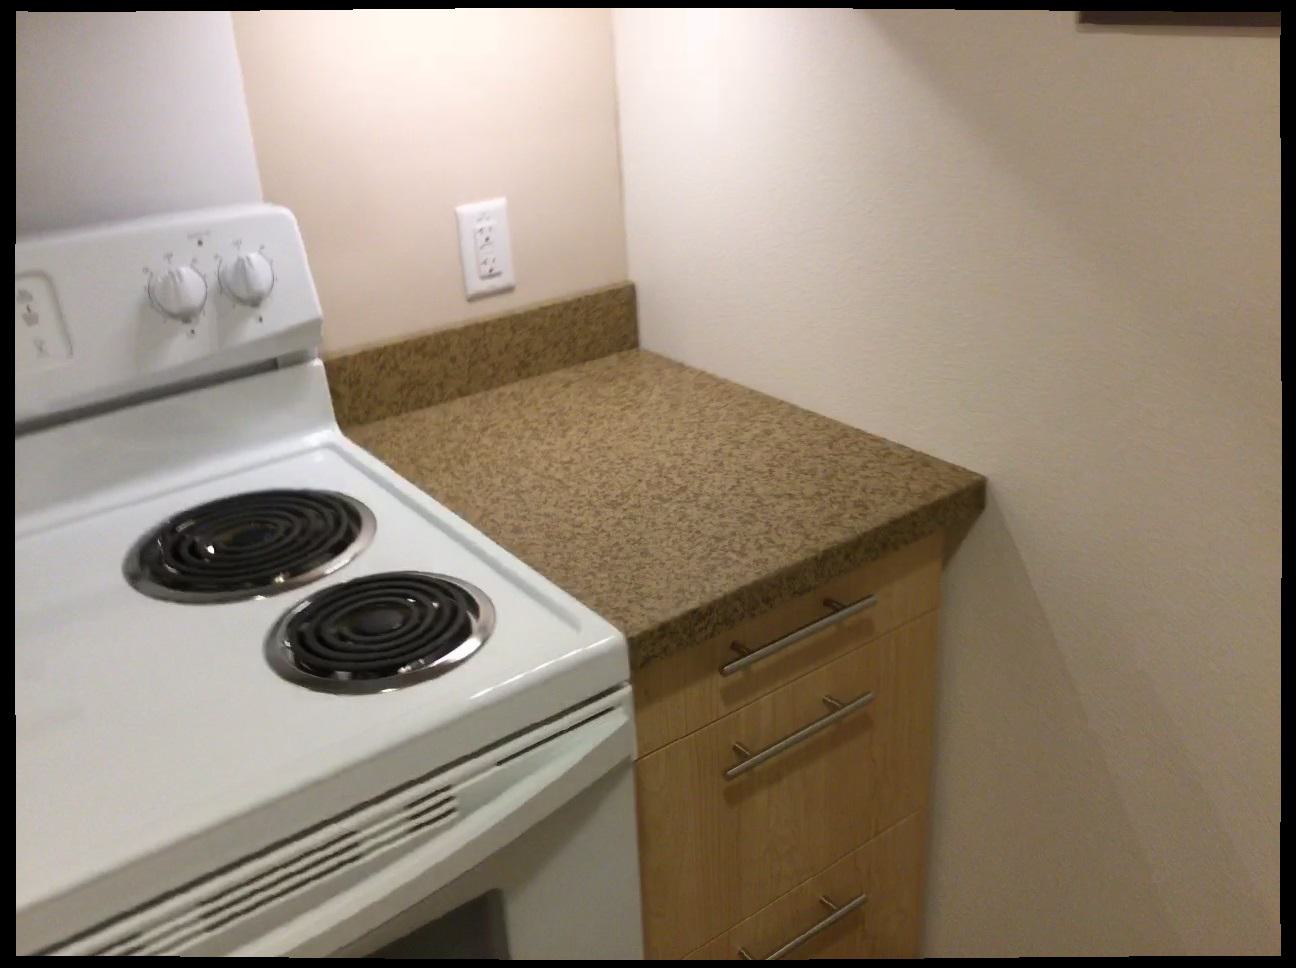
Question: In the image, there is the counter. Pinpoint several points within the vacant space situated right of the counter from the camera's perspective. Your final answer should be formatted as a list of tuples, i.e. [(x1, y1), ...], where each tuple contains the x and y coordinates of a point satisfying the conditions above. The coordinates should be between 0 and 1, indicating the normalized pixel locations of the points.
Answer: [(0.816, 0.969), (0.881, 0.902), (0.856, 0.774), (0.939, 0.841), (0.836, 0.674), (0.908, 0.726), (0.992, 0.787), (0.820, 0.593), (0.883, 0.635), (0.956, 0.683), (0.807, 0.526), (0.864, 0.561), (0.927, 0.600), (0.999, 0.644)]